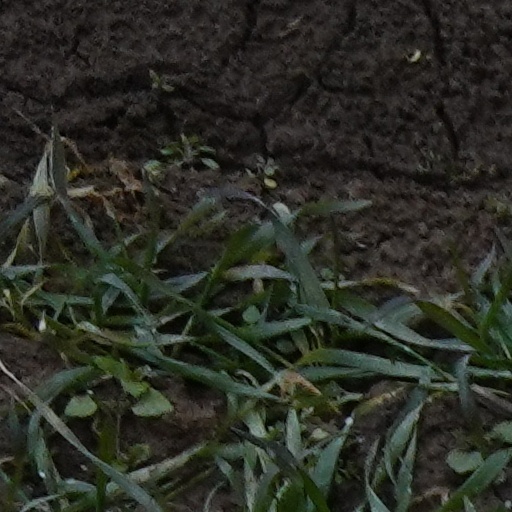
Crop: wheat